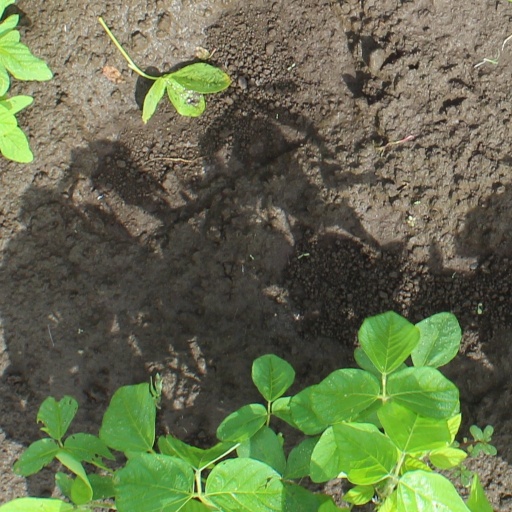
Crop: soybean